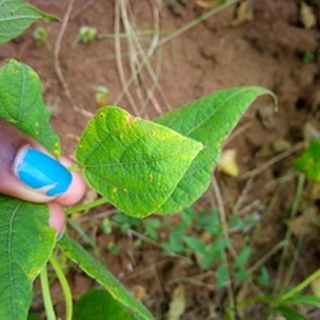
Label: bean_rust